David Guetta

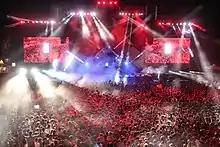
Guetta performing at the 2016 Utopía Festival in Madrid

On 30 June 2014, "Lovers on the Sun" saw official single release as the first single from Guetta's sixth studio album, "Listen". The second single from the album, "Dangerous", (also featuring Sam Martin), was released as the second single from the album on 5 October 2014. The album itself was released worldwide on 21 November 2014 through Big Beat Records and Atlantic Records with collaborations from prior favourites such as Sia, Afrojack, and Nicki Minaj as well as new collaborators like Ryan Tedder, Bebe Rexha, and The Script. The title track "Listen" (featuring John Legend) was co-written by Guetta and Austin Bis.